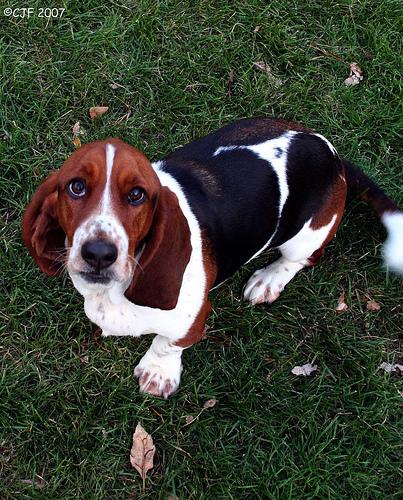
Breed: basset hound